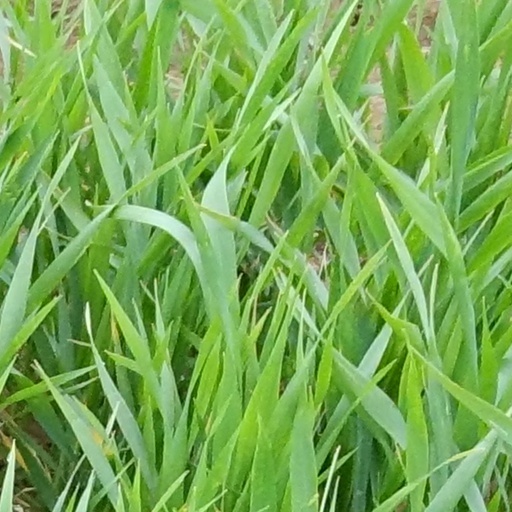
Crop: wheat